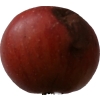
Label: Apple 17